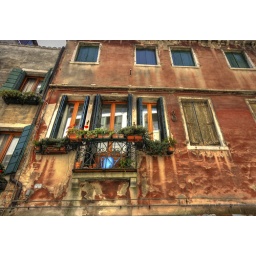
A colorful apartment along a side street in Venice. Single exposure.